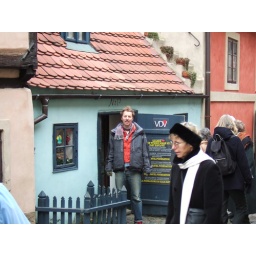
All these little houses lining the walls of the castle. Apparently Franz Kafka lived in one of them.